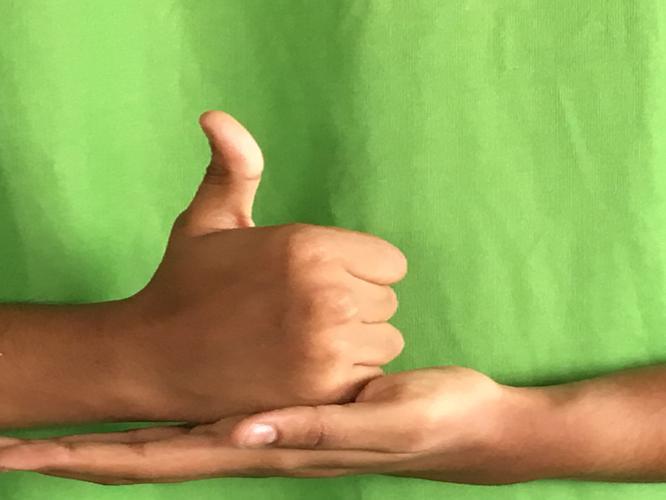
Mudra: Shivalinga
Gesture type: double_hand